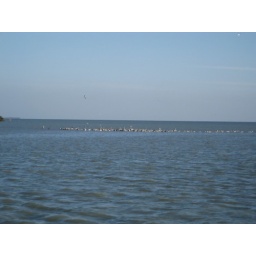
Shore birds in the water just off the coast at the Flamingo Visitor Center in Everglades National Park.